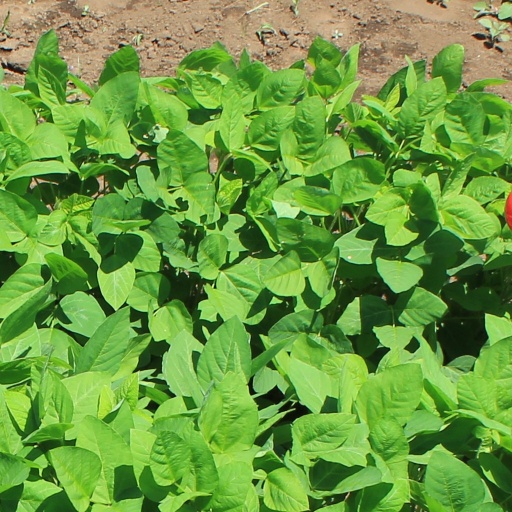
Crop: soybean